Carlton–Collingwood rivalry

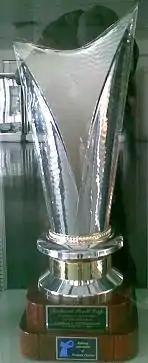
The Richard Pratt Cup

Since 1993, both the Carlton and Collingwood Football Clubs have jointly raised awareness about treatment for cancer. Every year since 1993, an annual match between the clubs has helped raise money and awareness in cancer research. The inaugural Peter Mac Cup between the rivals took place in Round 6 of the 1993 AFL season. The trophy is named in honour of Sir Peter MacCallum MC, a Scottish-born Australian oncologist who was the co-founder of the Peter MacCallum Cancer Centre in Melbourne. Since 2010, Collingwood home matches are played for the Peter Mac Cup.